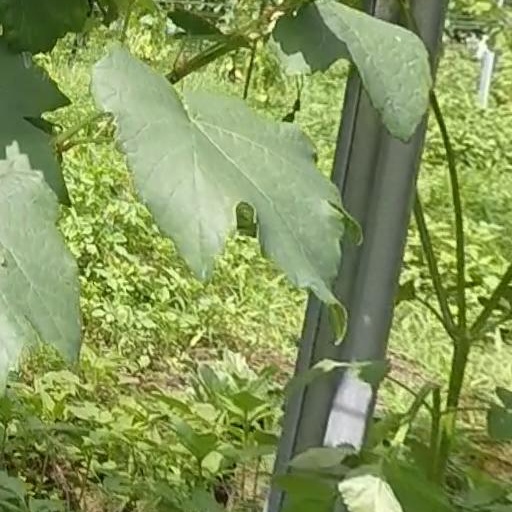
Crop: grape